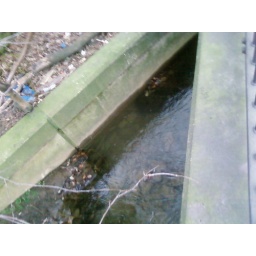
Other side of Cowley Lane Bridge as the river tapers under the bridge